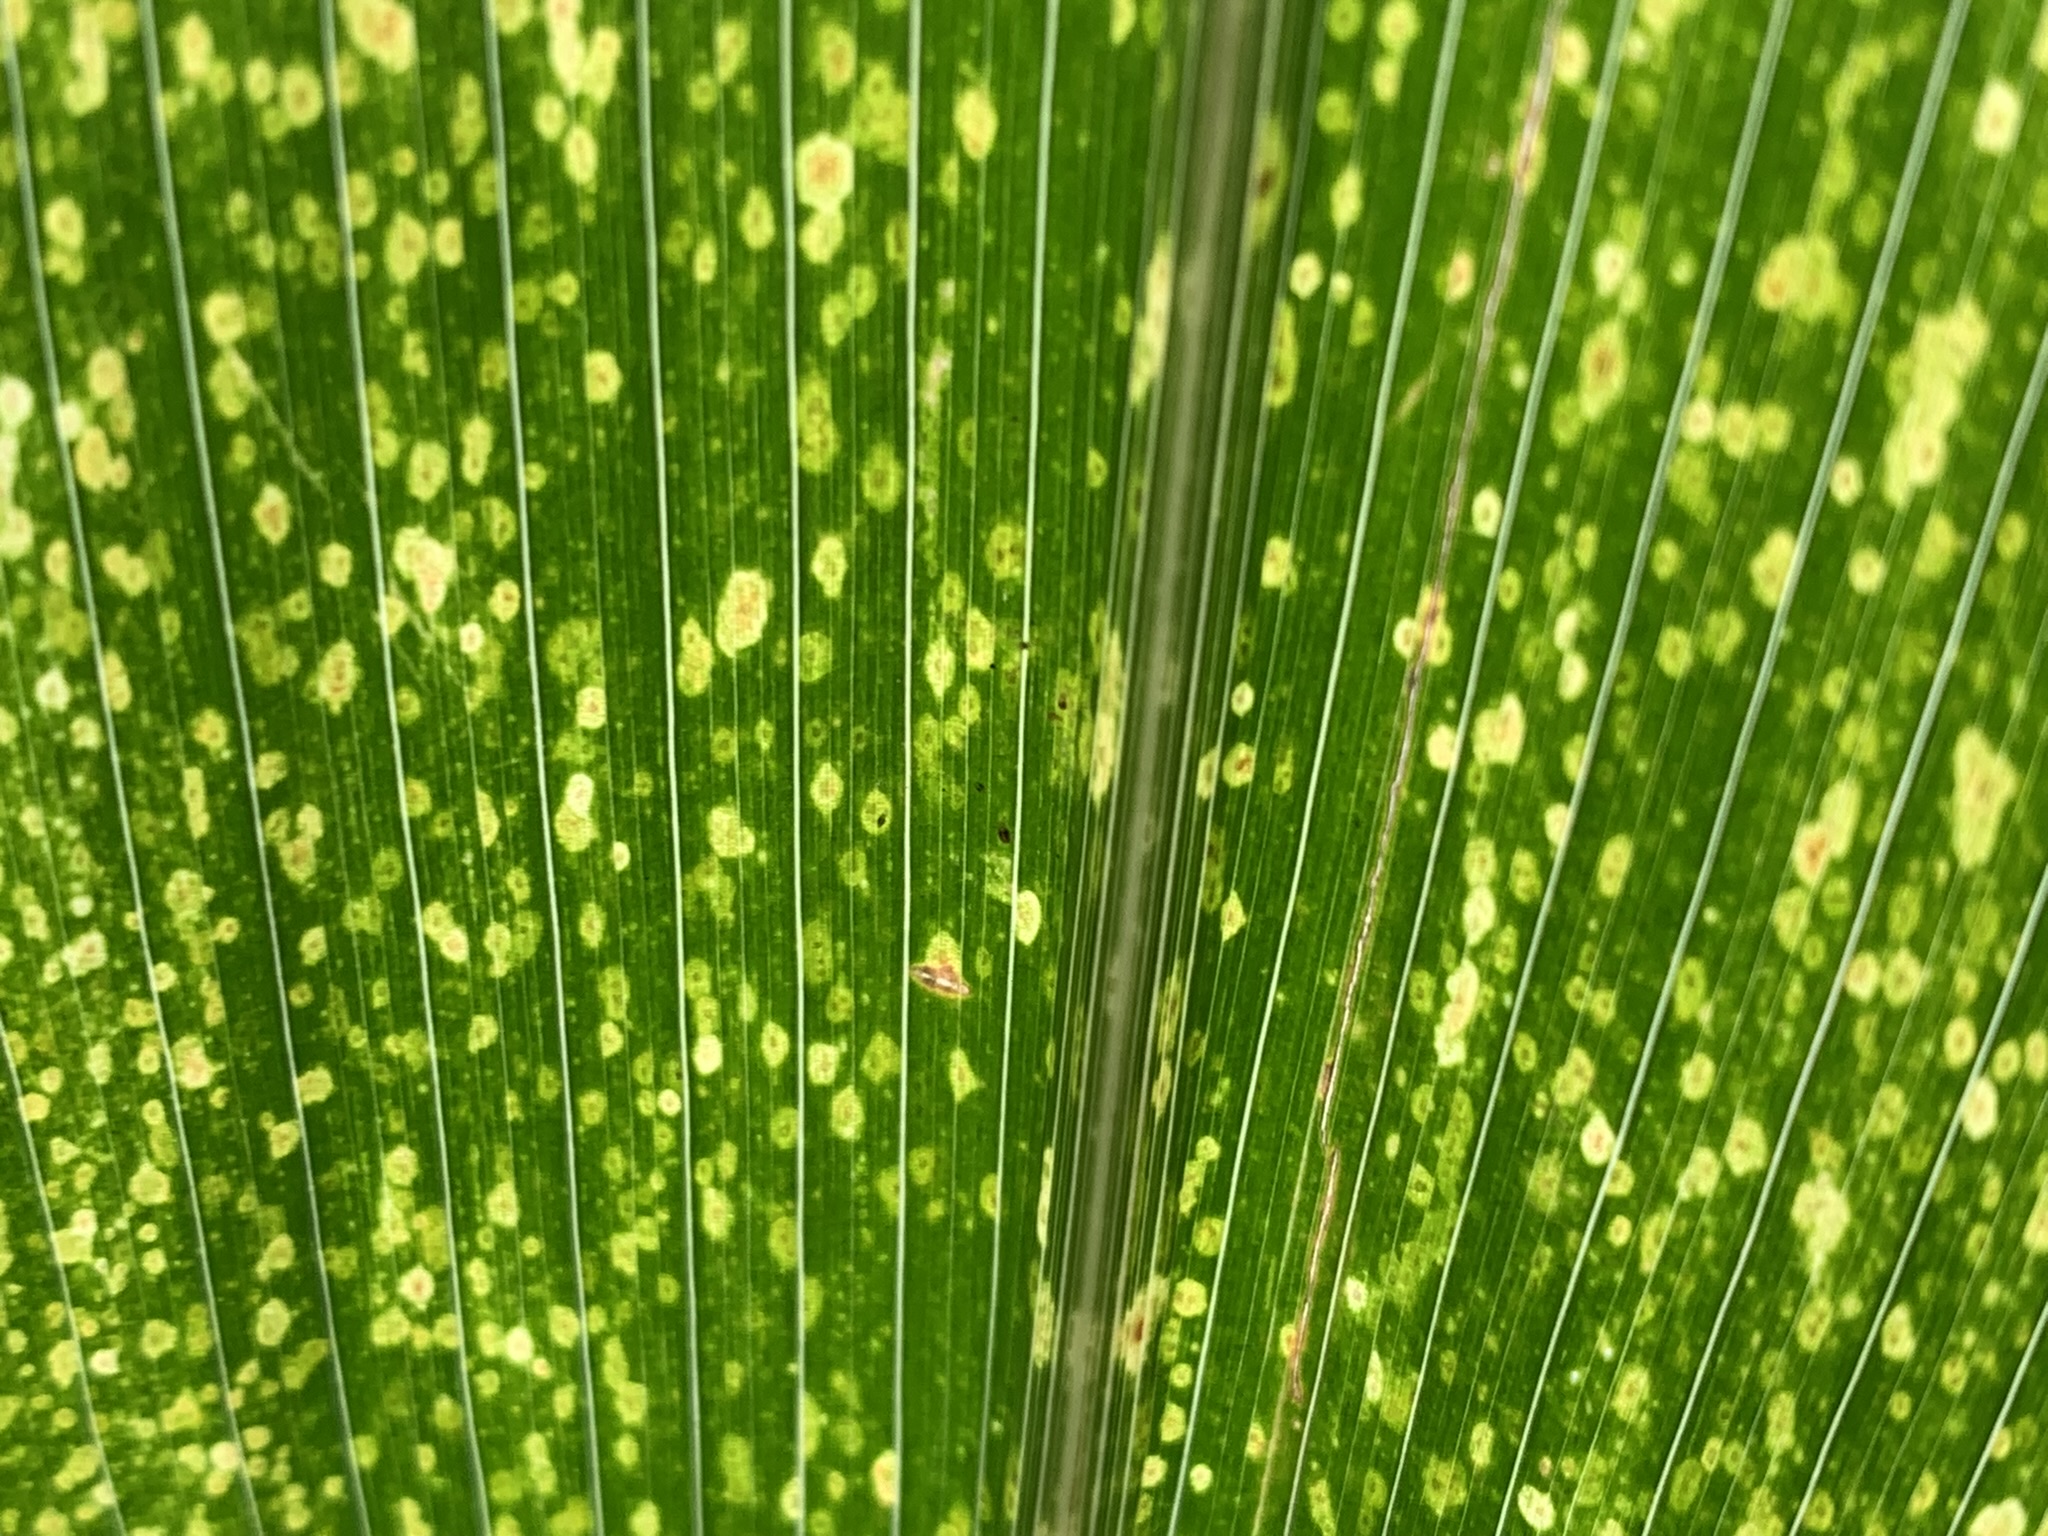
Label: MLN